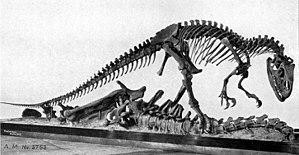
Allosaurus est un genre éteint de dinosaures théropodes ayant vécu il y a 155 à 150 millions d’années environ, au Kimméridgien et au Tithonien dans ce qui est actuellement l’Amérique du Nord et l’Europe. Allosaurus, dont le nom dérive des racines grecques σαῦρος / saûros et ἄλλος / állos, est nommé par le paléontologue américain Othniel Charles Marsh en 1877 sur base de matériel post-crânien fragmentaire. Il compte parmi les premiers dinosaures théropodes découverts et reste un des dinosaures les plus étudiés et les mieux connus. Son nom est également bien connu du public puisqu'il s'agit de l’un des dinosaures les plus représentés dans les films et les documentaires.